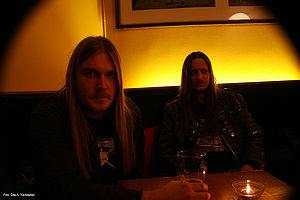
Black metal / Egenskaber / Produktion
Darkthrones tidlige værker, specielt deres tredje album Transilvanian Hunger, satte nye standarder inden for ringe produktion af black metal-album.[15]
Black metal er en musikgenre, der opstod i 1980'erne, og har udviklet sig til sin nuværende form hovedsageligt i Norge, Sverige og Finland i starten af 1990'erne. Der findes i dag mange black metal-bands globalt, men de fleste, og de bedst kendte, stammer fra de nordiske lande, hovedsageligt Norge.